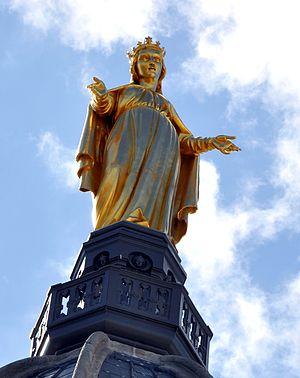
Statue de la Vierge. Basilique Notre-Dame de Fourvière.
La ville de Lyon possède un riche patrimoine religieux : églises, monastères, couvents, congrégations religieuses et autres statues d'angle de rues. Cette liste classe les édifices religieux par arrondissement et les bâtiments par type.
Joseph-Hugues Fabisch, né le 19 mars 1812 à Aix-en-Provence et mort le 7 septembre 1886 à Lyon, est un sculpteur français.